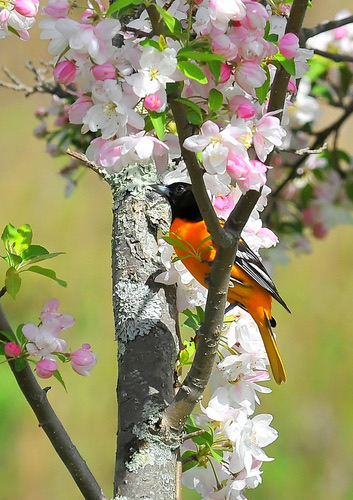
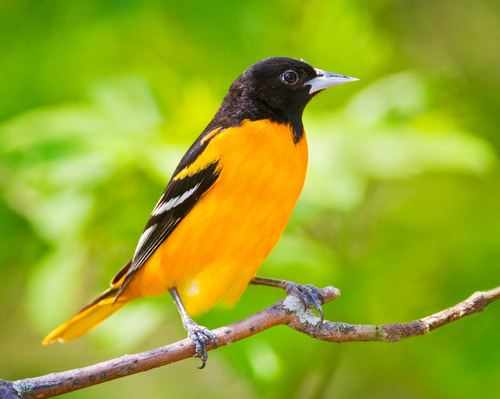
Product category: misc
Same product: yes